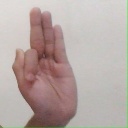
अक्षर: फ